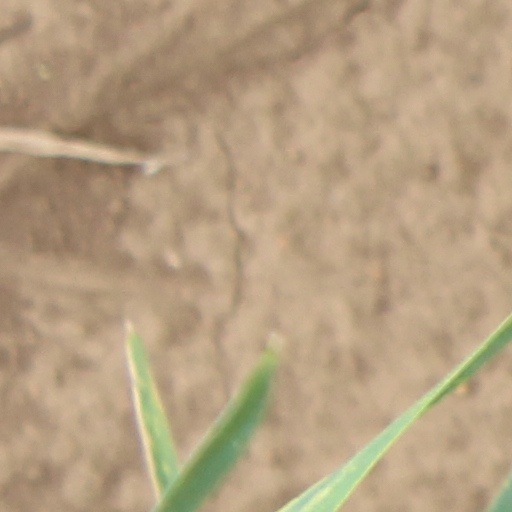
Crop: wheat